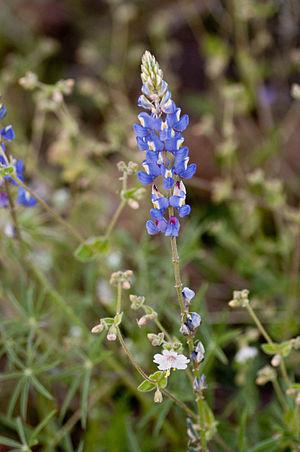
La liste des espèces du genre Lupinus comprend environ 400 espèces acceptées. Ces espèces sont regroupées en deux sous-genres, Lupinus subgen Lupinus et Lupinus subgen Platycarpos Kurl..